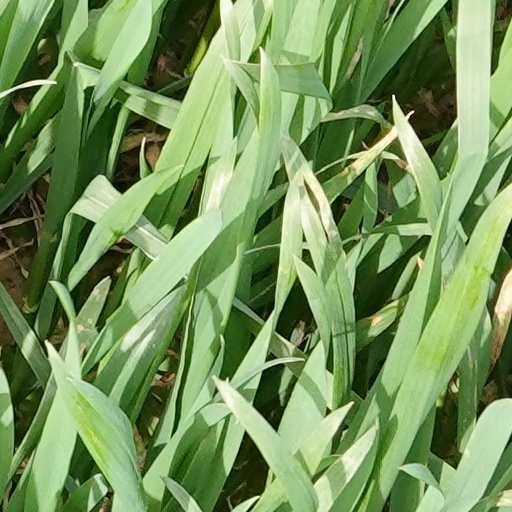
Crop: wheat